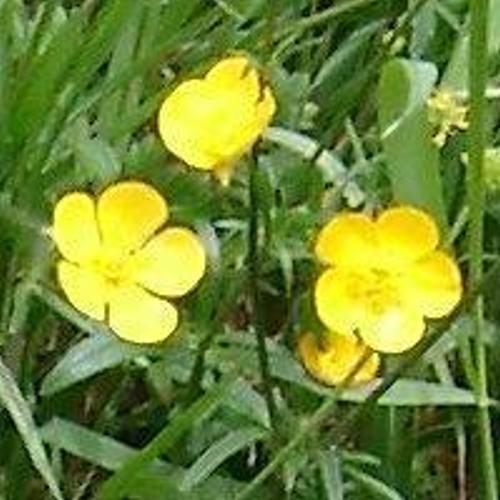
Flower: Buttercup